Kim Campbell

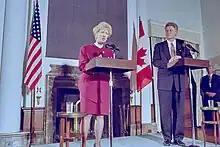
Campbell speaking with then U.S. president Bill Clinton at a news conference during the G7 Summit in Tokyo, July 1993.

Mulroney entered 1993 facing a statutory federal election. By then, his popularity had markedly declined, and polls suggested that the Tories would be heavily defeated if he led them into that year's election. In February 1993, Mulroney announced his retirement from politics, to take effect after his successor had been chosen. Campbell entered the party leadership race to succeed Mulroney. Campbell had served in four cabinet portfolios prior to running for the party leadership, including three years as minister of justice, and garnered the support of more than half the PC caucus when she declared for the leadership.